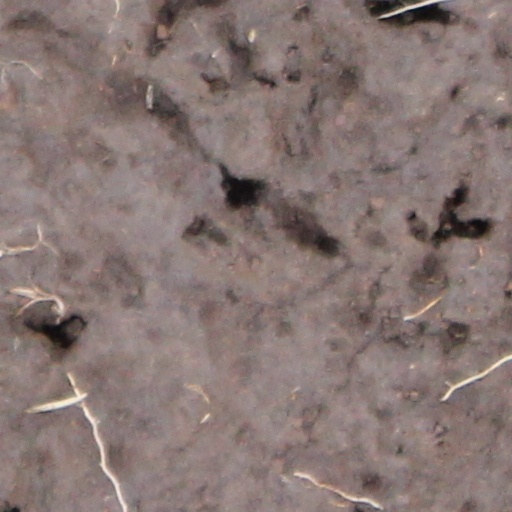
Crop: wheat